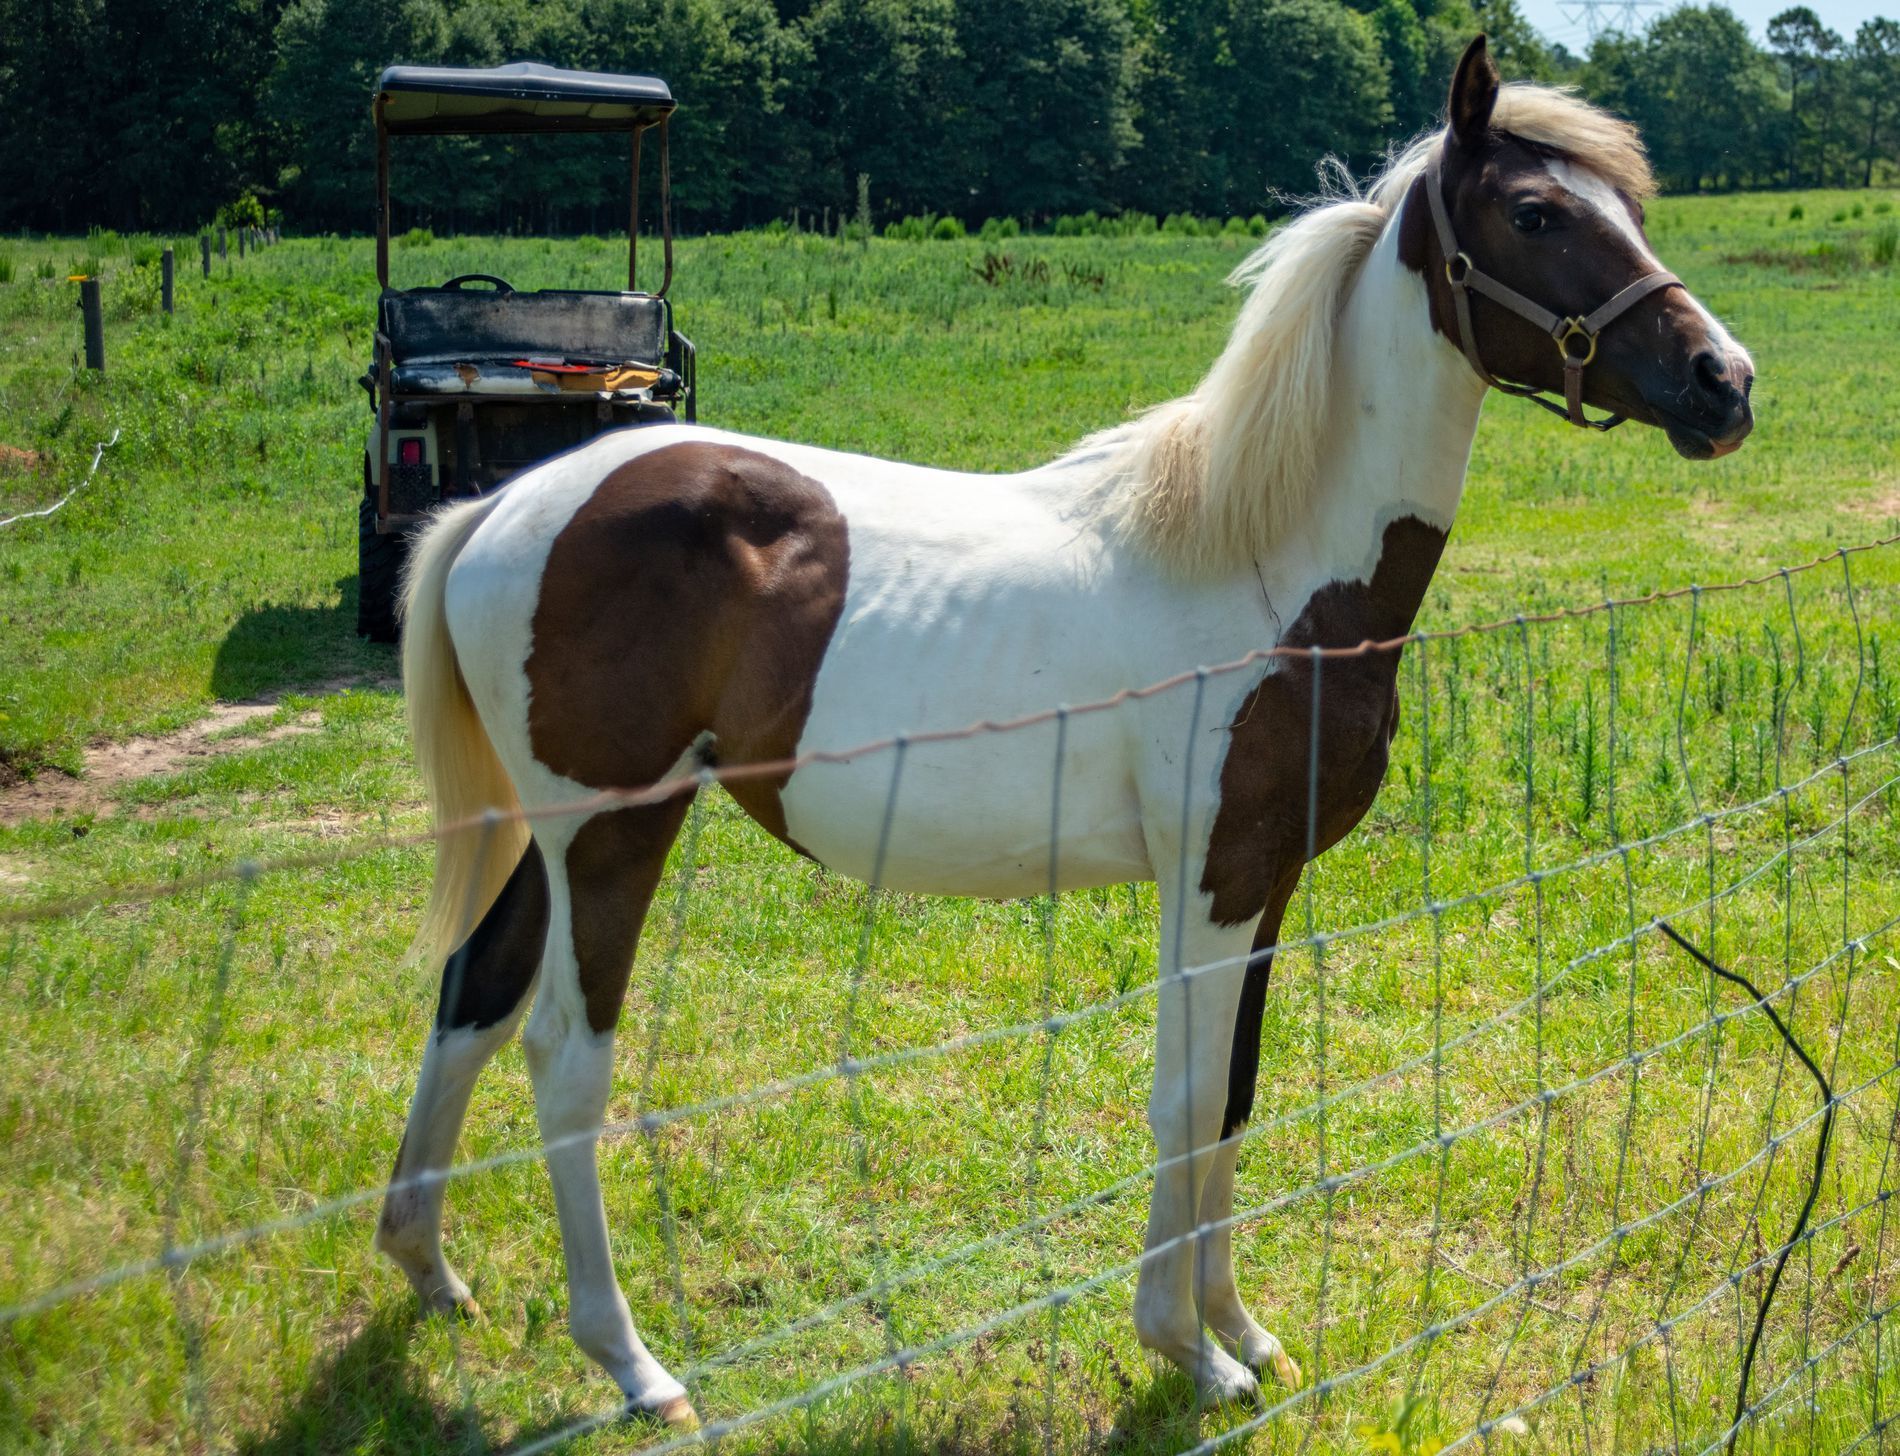
foal horse in the field
A white and brown pony stands in a green grassy field behind a fence, with a cart and trees in the background.
From a side angle, a white and brown pony stands in a sunny green field behind a fence, with a cart and trees in the background under a blue sky, creating a quiet rural atmosphere and a peaceful, natural mood. The color palette is white, brown, green, blue, yellow. The photography style is realistic with bright daylight.
Labels: Animal, Colt Horse, Horse, Mammal, Nature, Outdoors, Field, Grassland, Grass, Plant, Transportation, Vehicle, Countryside, Farm, Pasture, Rural, Andalusian Horse, Machine, Spoke, trees, sky, farm barrier